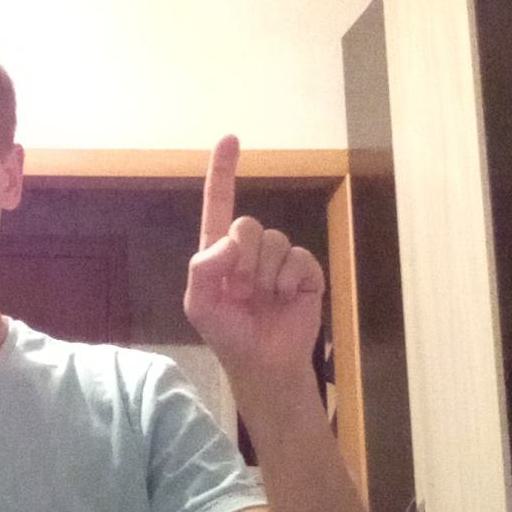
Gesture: one